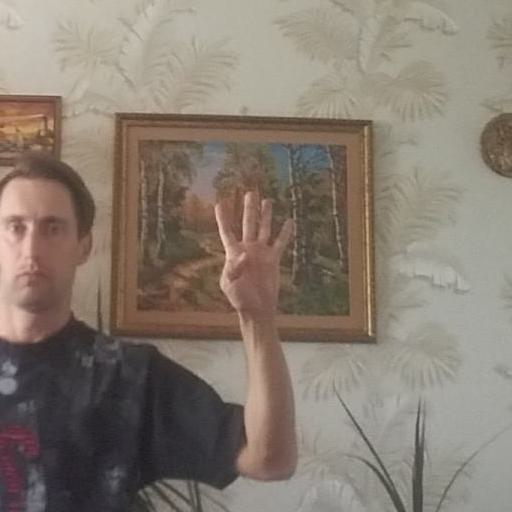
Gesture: four